Ludmila Velikova

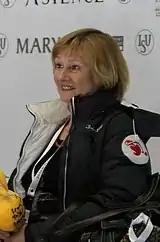
Ludmila Velikova in December 2010

Ludmila Georgiyevna Velikova ("née" Sinitsina, ; born November 4, 1947, in Leningrad) is a Russian pair skating coach and former competitor.